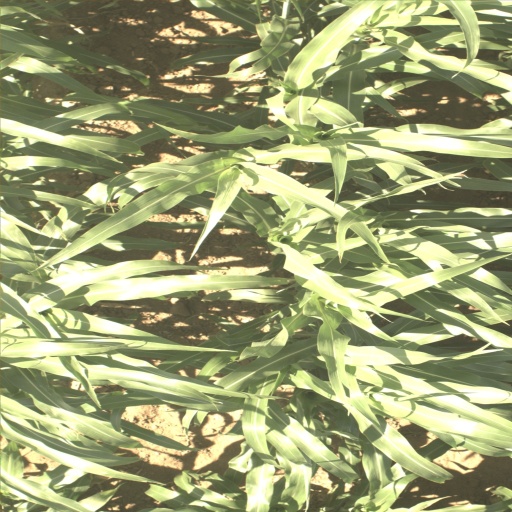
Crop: sorghum